Avenue Grounds

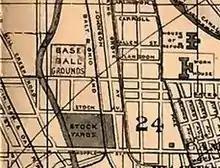
Location per 1888 map

Little is known about this ballpark, as even its location is somewhat sketchy. Contemporary atlases indicate the "Base Ball Grounds" was about two short blocks west of Spring Grove Avenue, bounded on the south by Alabama Avenue, on the west by Mill Creek, on the north by the imaginary line extending from Monmouth Street, and on the immediate east by the Marietta and Cincinnati Railroad tracks. It was a block north of the stockyards, and was straight west of the Cincinnati Work House, which was on the northeast corner of Alabama and Colerain, and which served as the jail.